Sacred Mountains of China

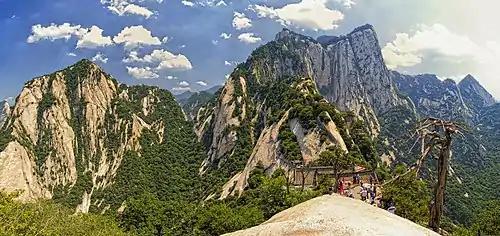
Huá Shān

The Five Great or Sacred Mountains are arranged according to the five cardinal directions of Chinese geomancy, which includes the center as a direction. The grouping of the five mountains appeared during the Warring States period (475221BC), and the term ("Five Summits") was made popular during the reign of the Wu Emperor of the Han dynasty (14087BC). In Chinese traditional religion they have cosmological and theological significance as the representation, on the physical plane of earth, of the ordered world emanating from the God of Heaven (Shangdi or Tian), inscribing the Chinese territory as an altar, equivalent to the Indo-Buddhist mandala.